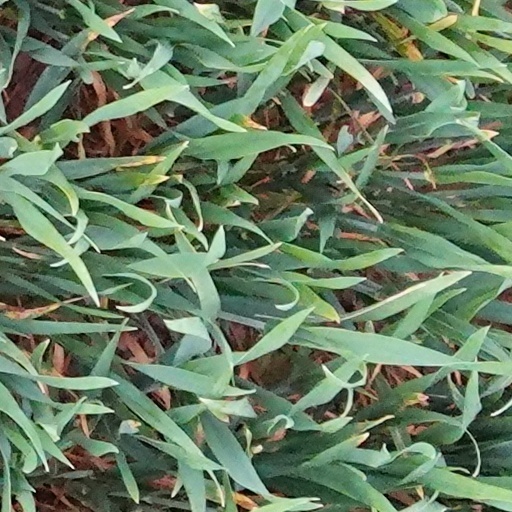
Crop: wheat